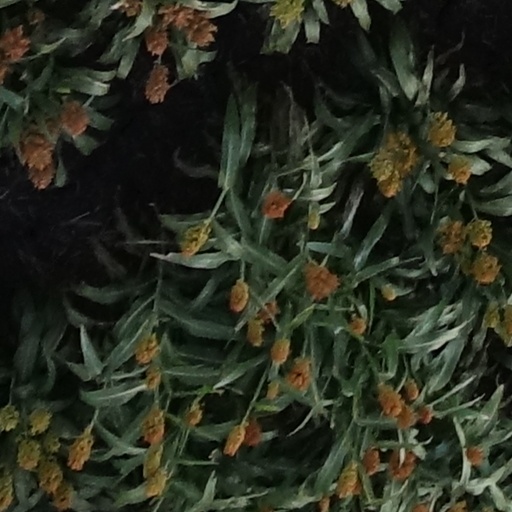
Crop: sorghum